Super Mario Bros. 3

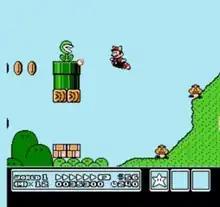
A gameplay screenshot of "Super Mario Bros. 3", showing Mario donning the raccoon suit

"Super Mario Bros. 3" is a two-dimensional, side-scrolling platform game in which the player controls either Mario or Luigi. The game shares similar gameplay mechanics with previous games in the series "Super Mario Bros.", "", and "Super Mario Bros. 2" while introducing several new elements. In addition to the running and jumping found in previous games, the player character can slide down slopes, pick up and throw certain items, and freely climb vines. New power-ups are introduced, including the Super Leaf and the Tanooki Suit, which allow Mario to fly and float. The game world consists of eight kingdoms, each subdivided into multiple levels. The eight worlds feature distinct visual themes: the first world is grass and the second world, "Desert Land" (or "Desert Hill" in Japanese and North American PRG0 versions), contains sand-covered levels with pyramids, while the levels in the fourth world, "Giant Land" ("Big Island"), contain obstacles and enemies twice their normal height and width.